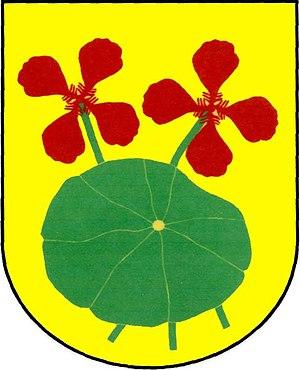
Řeřichy est une commune du district de Rakovník, dans la région de Bohême-Centrale, en République tchèque. Sa population s'élevait à 86 habitants en 2020.